Rødven Stave Church

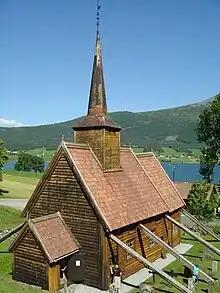
View of the church (22 July 2006)

Rødven Stave Church is a former parish church (now a museum) of the Church of Norway in Rauma Municipality in Møre og Romsdal county, Norway. The stave church is located in the village of Rødven. It was a church in the "Eid og Holm" parish which is part of the Indre Romsdal prosti (deanery) in the Diocese of Møre. The brown, wooden church was built in a long church design during the 12th century by an unknown architect. The church seats about 100 people.